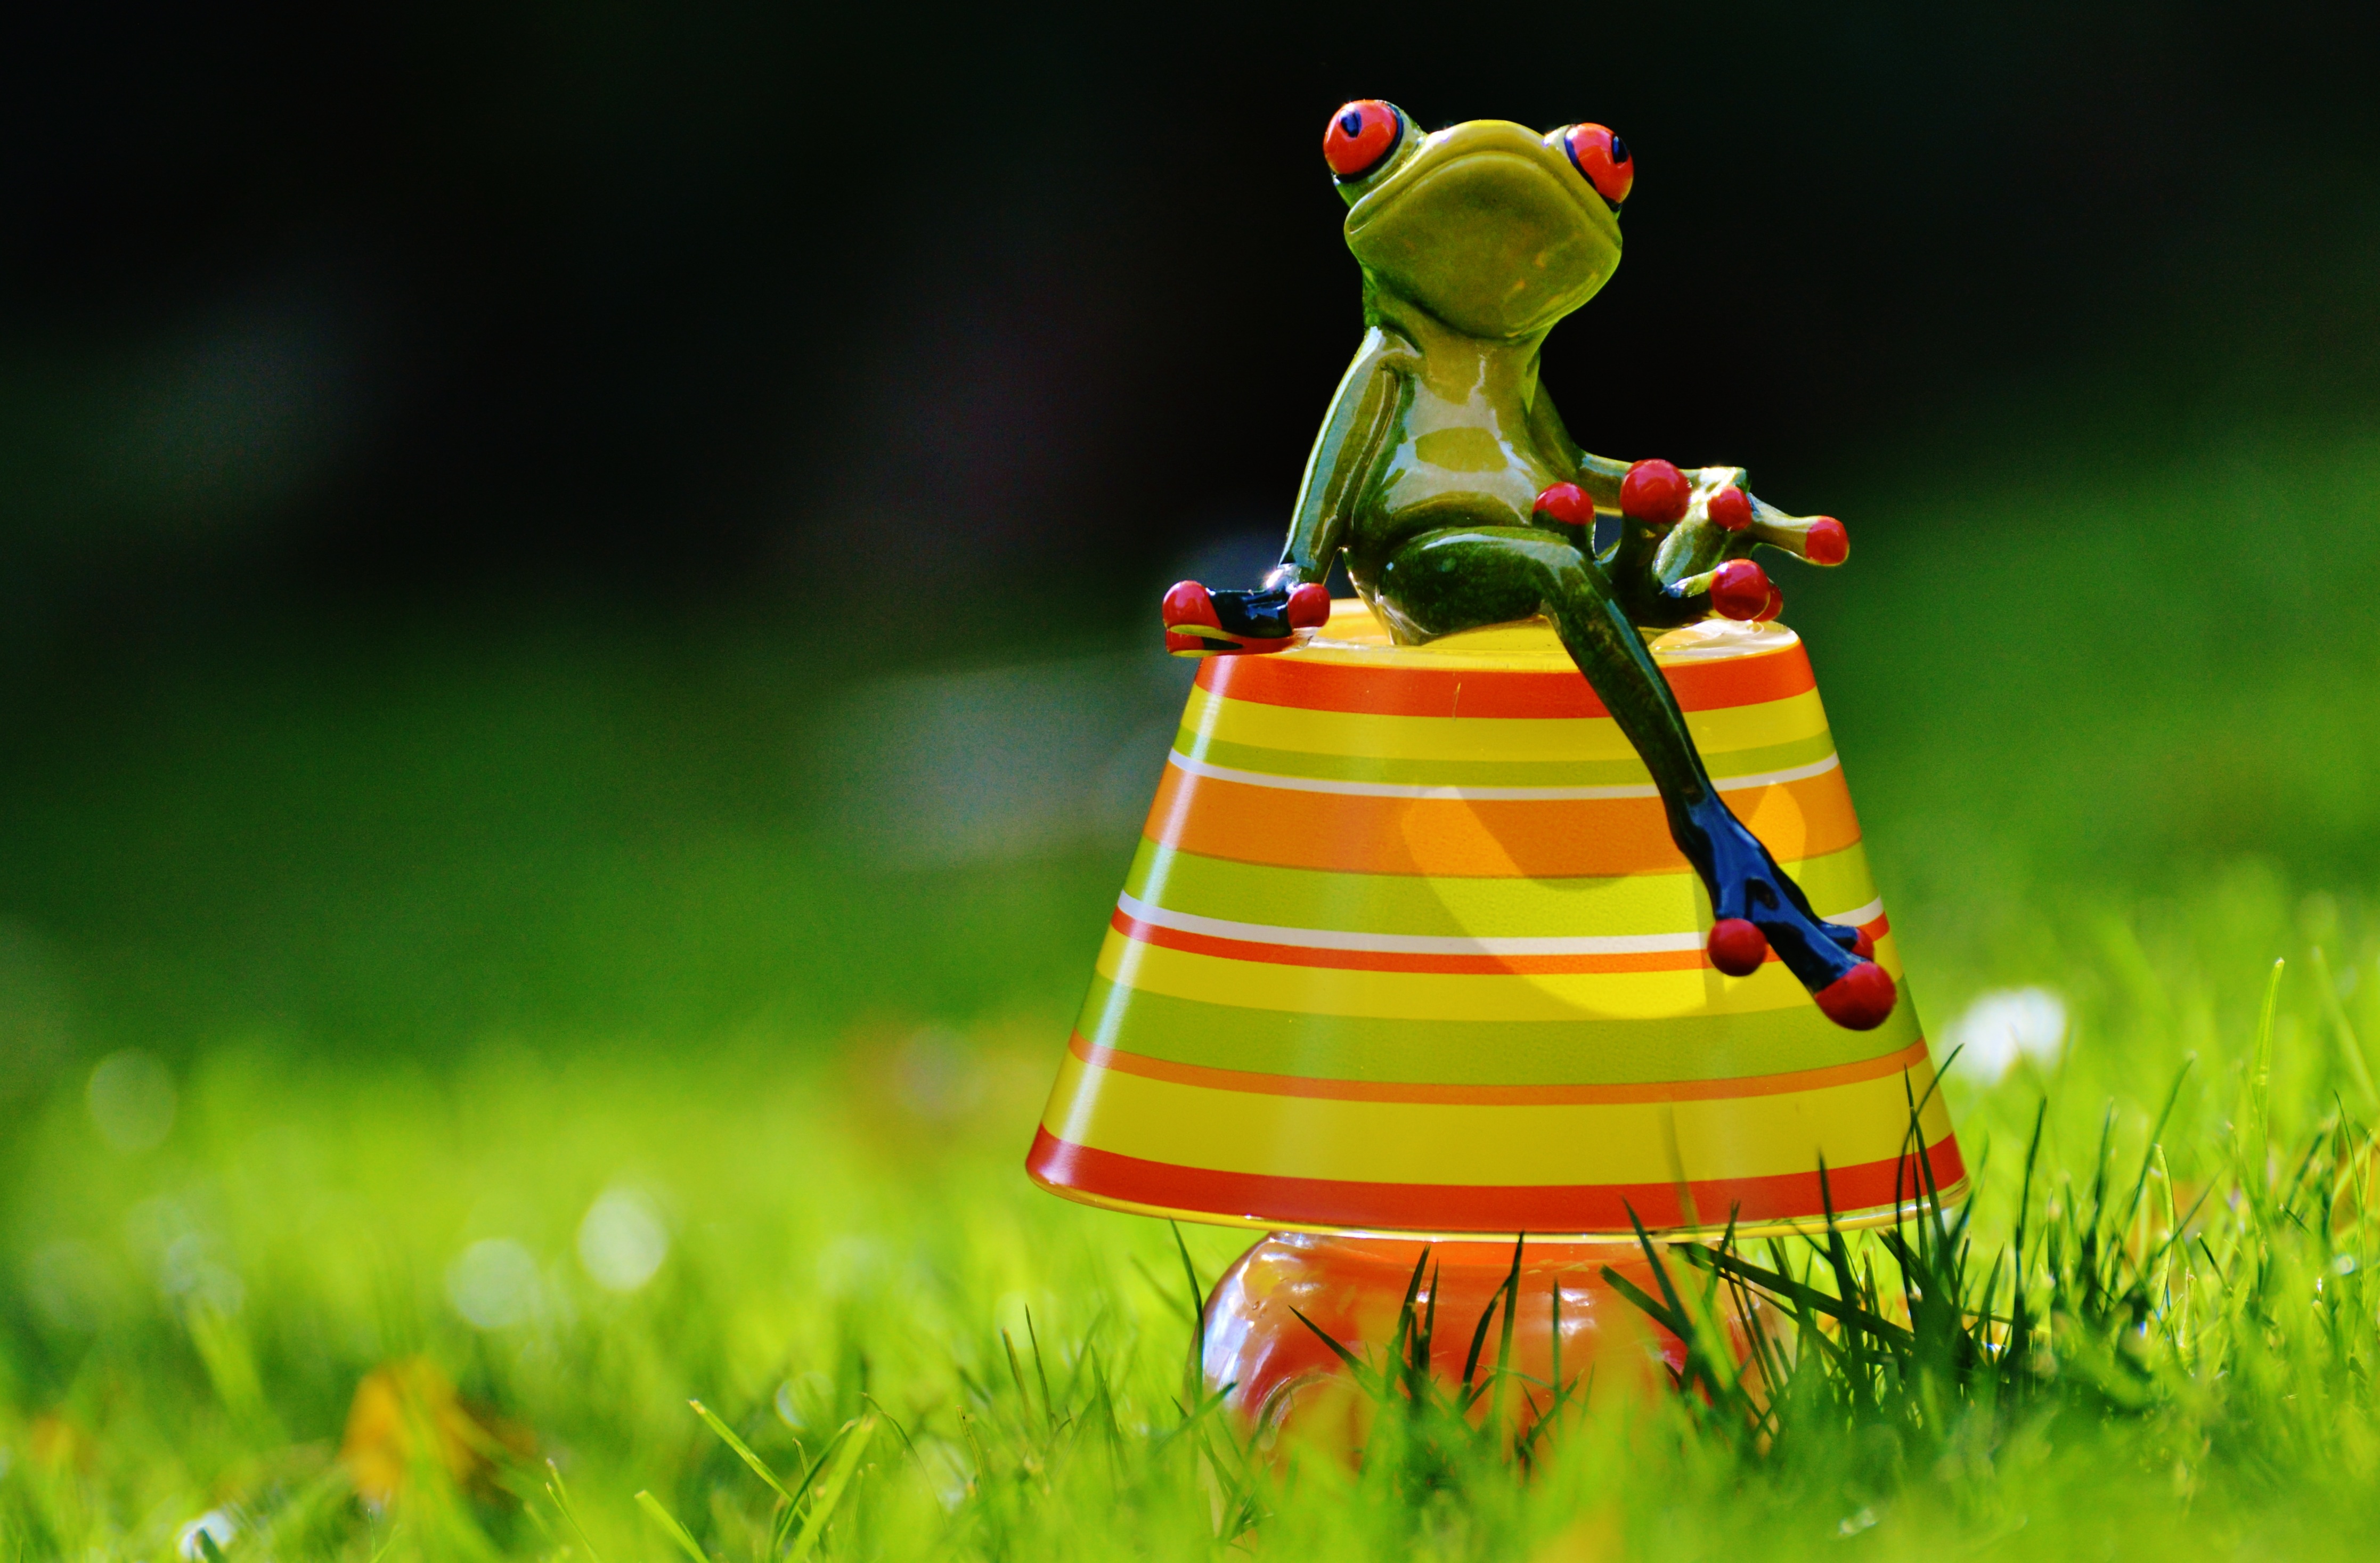
grass, light, lawn, meadow, flower, atmosphere, green, red, color, romantic, lamp, frog, yellow, lampshade, lighting, toy, stripes, mood, macro photography, summer colors